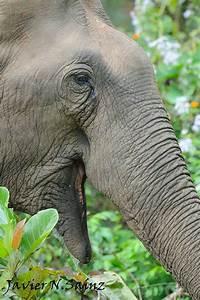
elephant